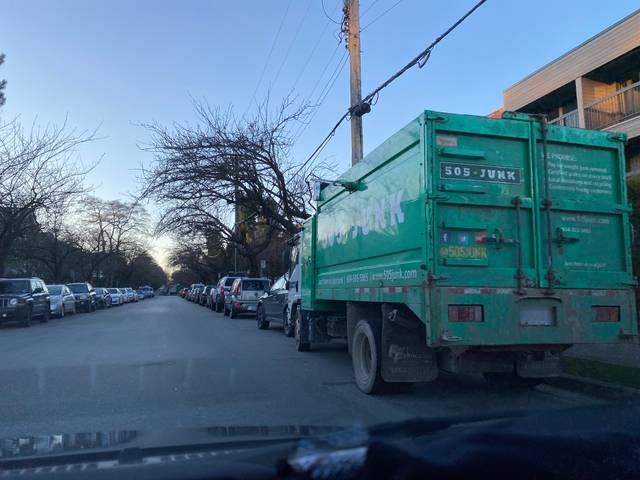
Region: Canada
Coordinates: 49.265, -123.146